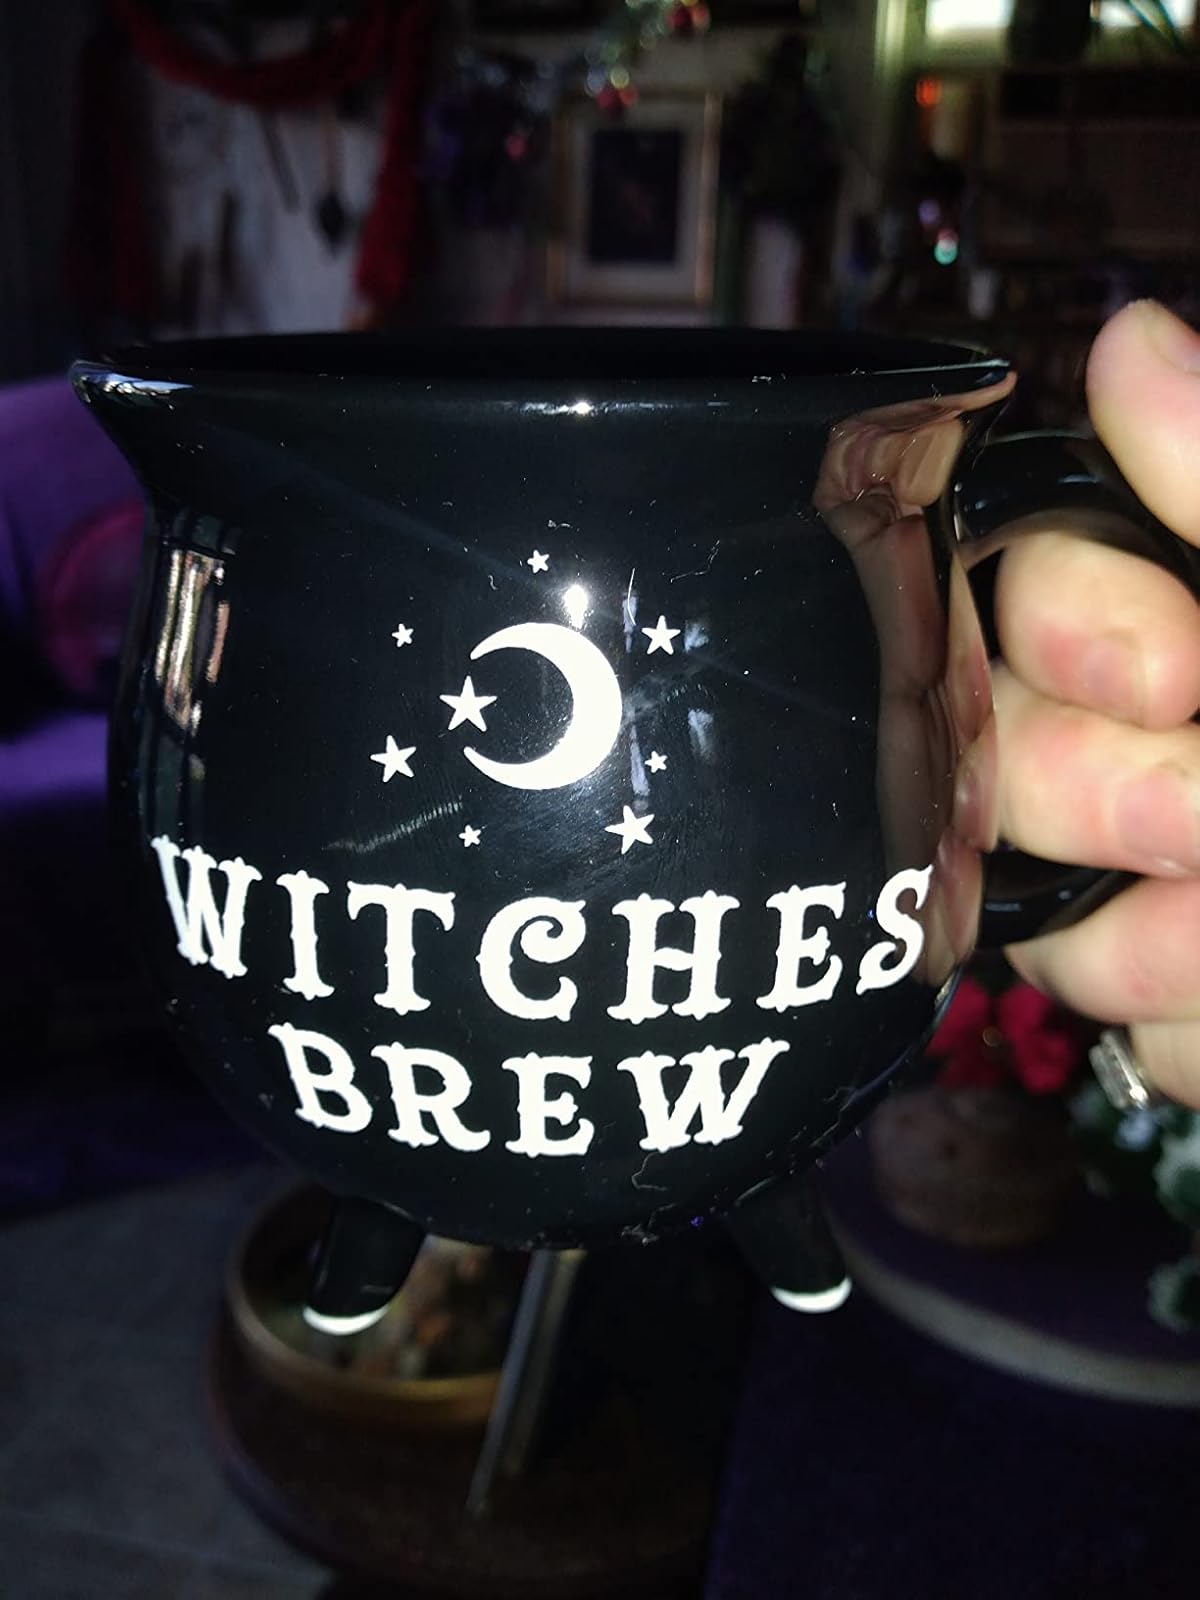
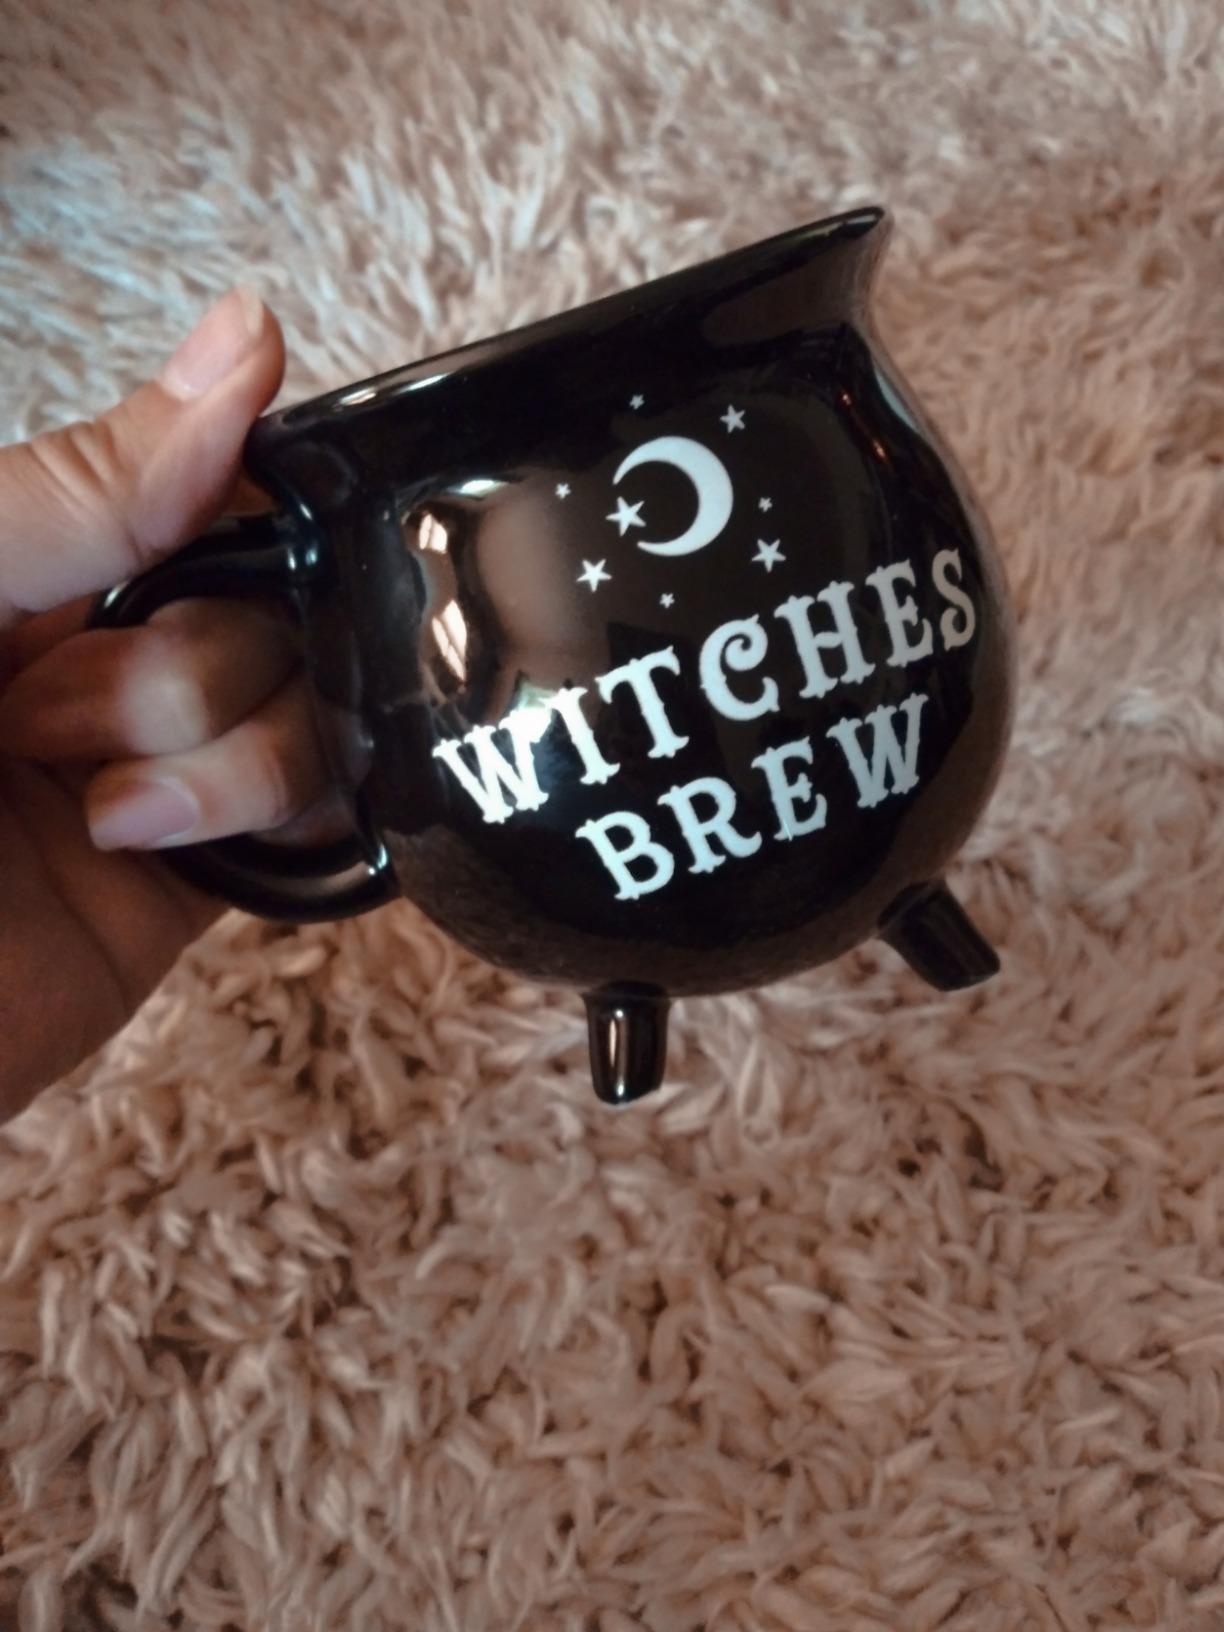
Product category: items_mug
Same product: yes